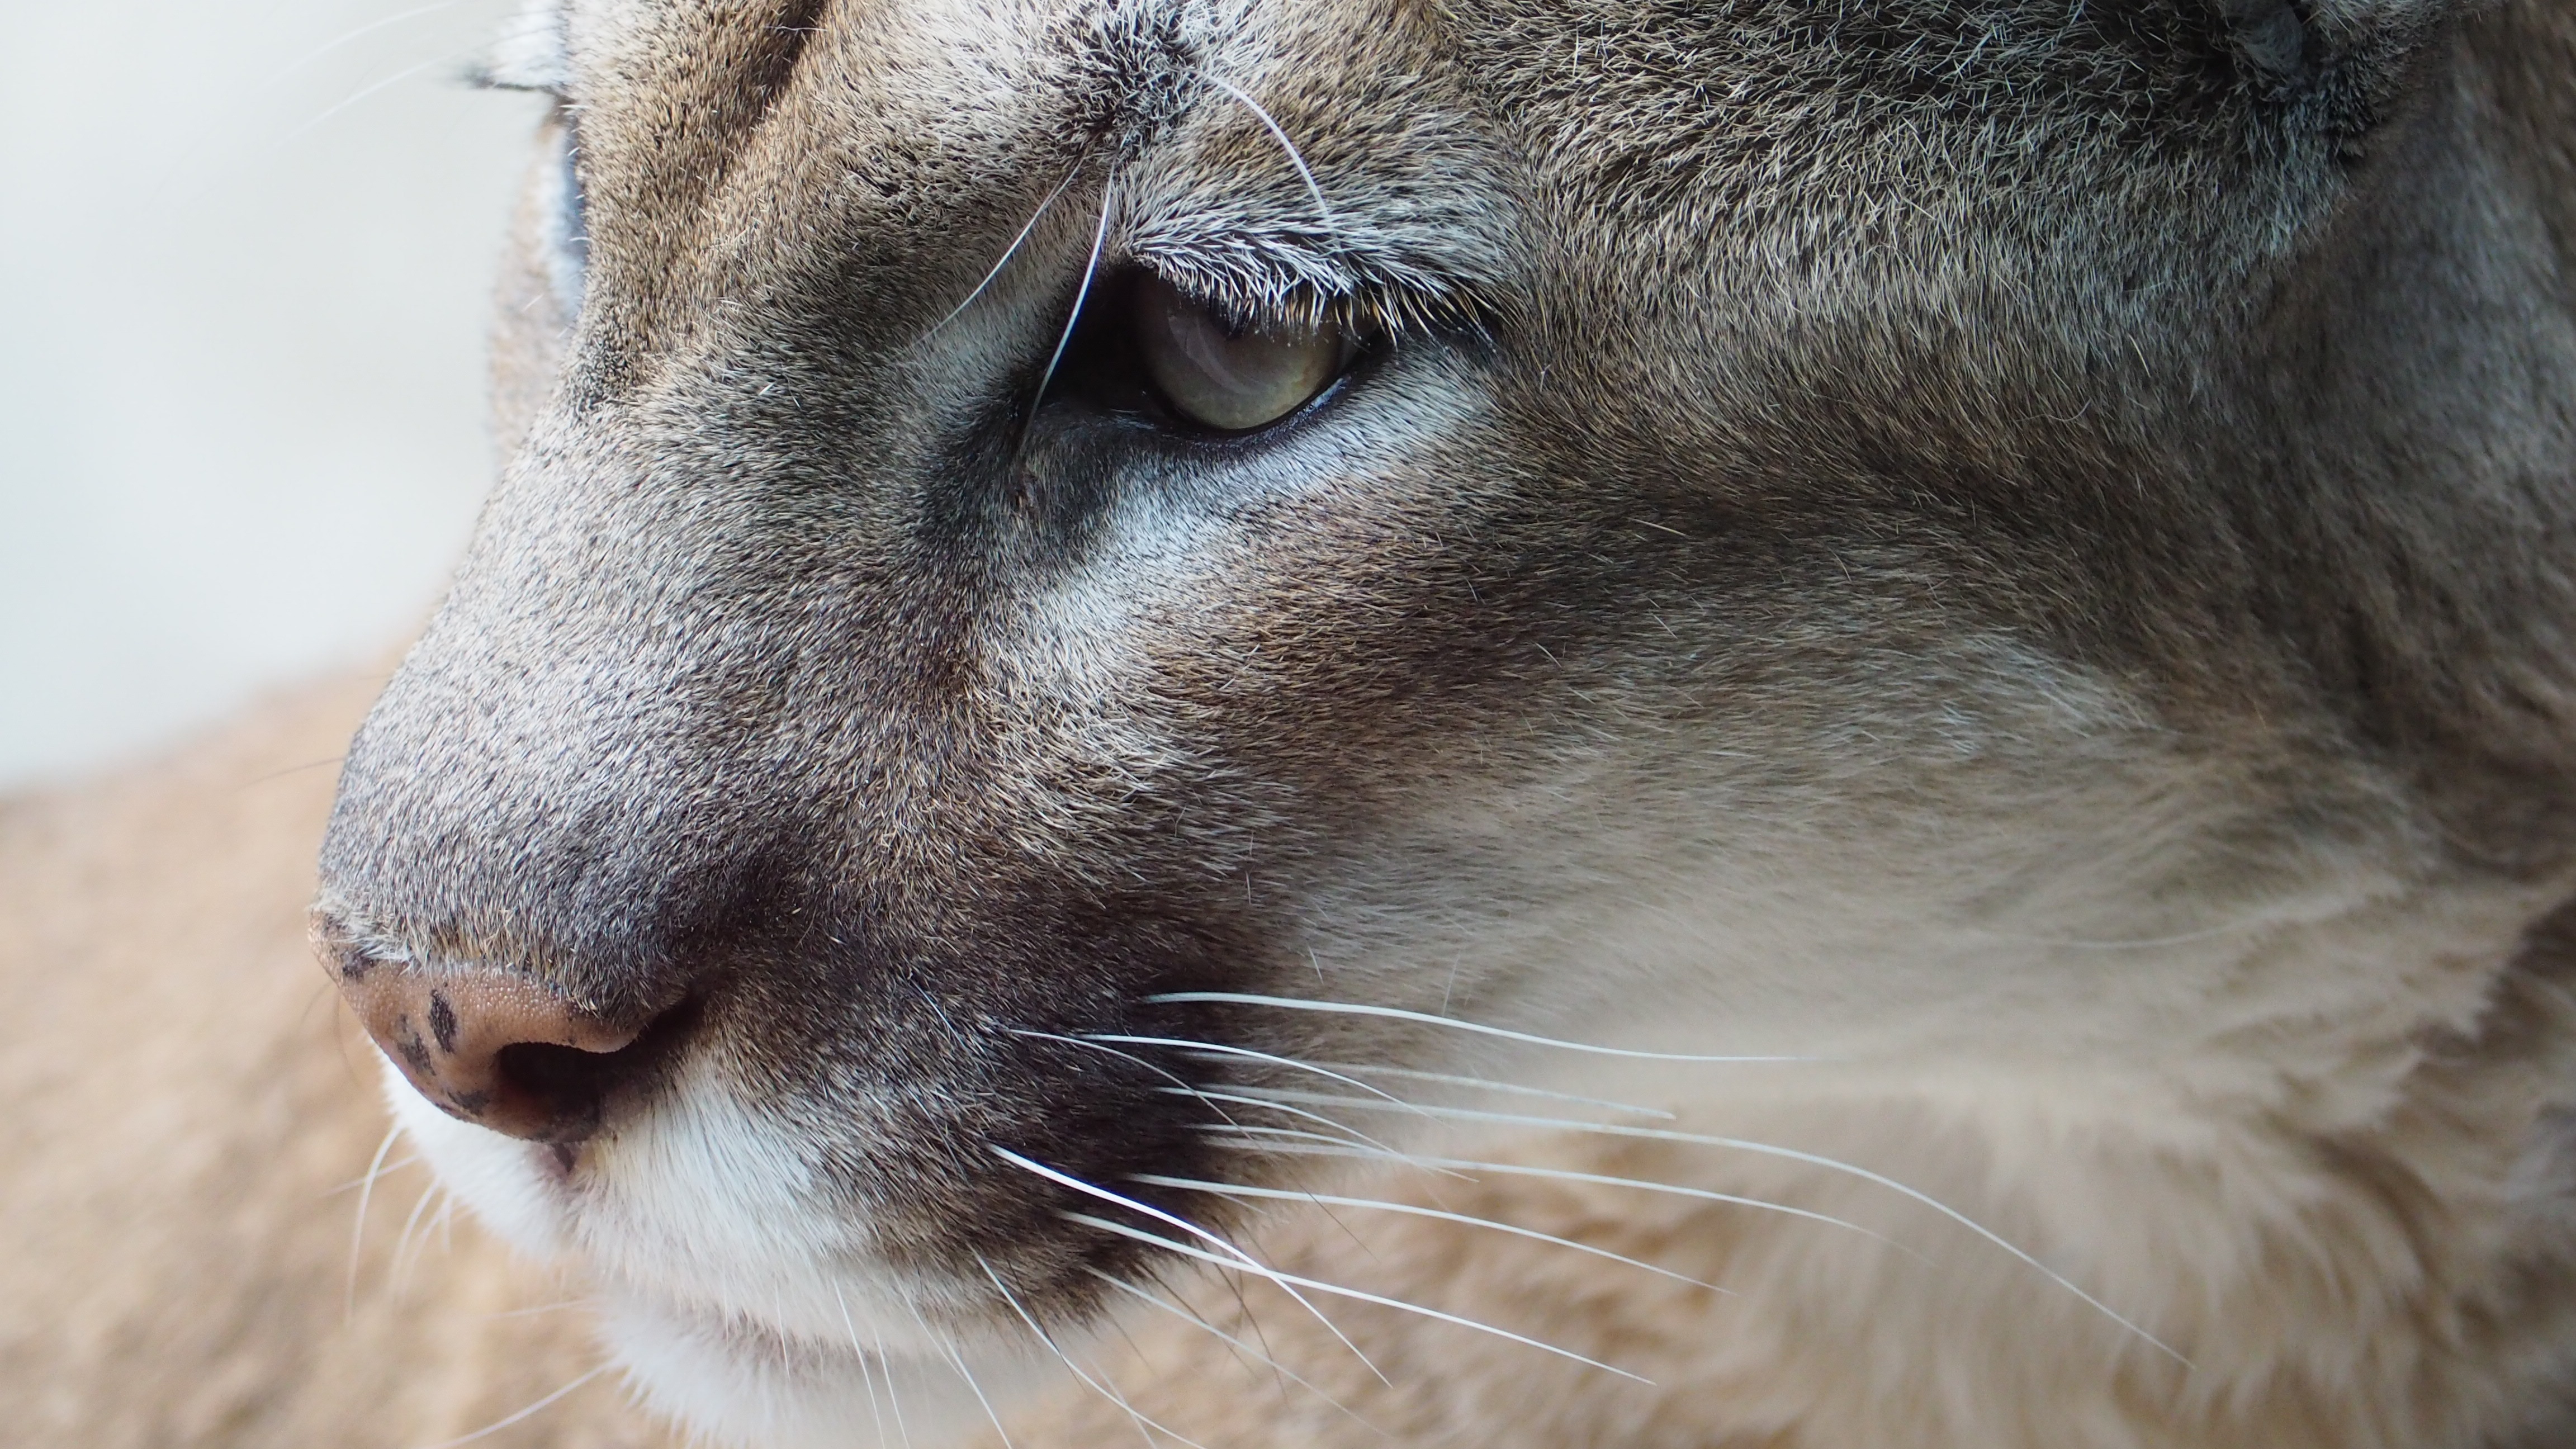
nature, mountain, animal, looking, wildlife, wild, zoo, fur, cat, feline, mammal, predator, fauna, lion, yawn, close up, face, nose, eyes, whiskers, snout, eye, furry, beast, vertebrate, creature, big, carnivore, hunter, wildcat, dangerous, powerful, cougar, mountain lion, puma, small to medium sized cats, cat like mammal